List of military units of Clark Air Base

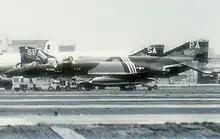
F-4C 64-0820 1st TFS 405th FW, Clark AB February 1975

A change of mission occurred at Clark with the activation of the 405th Fighter Wing on 4 September 1959, replacing the 6200th Air Base Wing. The mission changed from that of being a support depot and maintenance facility to that of an operational fighter wing.